Tuzla railway station

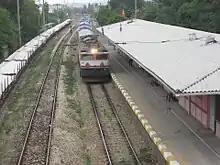
The eastbound Republic Express at Tuzla station in 2008.

Tuzla station was originally built in 1873 by the Ottoman government as part of a railway from Constantinople (modern-day Istanbul) to İzmit. The station (along with the railway) was sold to the Ottoman Anatolian Railway in 1888 and taken over by the Turkish State Railways in 1927. The station was rebuilt and expanded in 1949 and electric commuter train service was introduced in 1969. Tuzla station was closed down in 2013 for the rehabilitation of the railway in anticipation of Marmaray and YHT high-speed rail service.